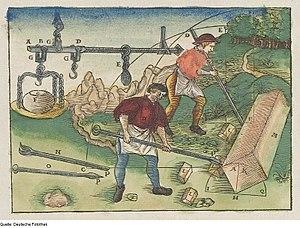
Le prix Pfizer est une distinction décernée chaque année par l’History of Science Society. Fondé en 1958 et décerné pour la première fois en 1959, le prix récompense « un livre exceptionnel sur l'histoire des sciences » paru dans les trois années précédentes en anglais.
Marshall Clagett est un historien américain des sciences spécialisé dans les sciences médiévales. John Murdoch le décrit comme "un médiéviste distingué" qui a été « le dernier membre d'un triumvirat [avec Henry Guerlac et I. Bernard Cohen, qui]… a établi l'histoire des sciences en tant que discipline reconnue dans les universités américaines » alors qu'Edward Grant le classe « parmi les plus grands historiens et érudits du XXe siècle ».
Dans les Arts libéraux, les quatre sciences mathématiques sont l'arithmétique, la musique, la géométrie et l'astronomie auxquelles Dominique Gundissalvi a ajouté l'optique, la science du poids, la science de la construction des instruments ou engins. Saint Thomas d'Aquin leurs ajoutent la science des sphères se mouvant. La Scientia de ponderibus est la science du poids médiévale, à laquelle correspond un ensemble de traités, dont celui de Jordanus Nemorarius, les Elementa Jordani super demonstrationem ponderum. Il y est question de l'équilibre de la balance romaine et sur le même principe de tous leviers. Pierre Duhem a vu dans cet ouvrage les prémices de la statique.
Dans une approche empirique, le poids rend compte de la qualité de ce qui est lourd ou léger, le poids d'un fardeau. La notion de poids s'étend aussi à toutes sortes de sensations et impressions. On parle de supporter, souffrir toutes les incommodités du travail, chaleur, pénibilité, en termes de poids.